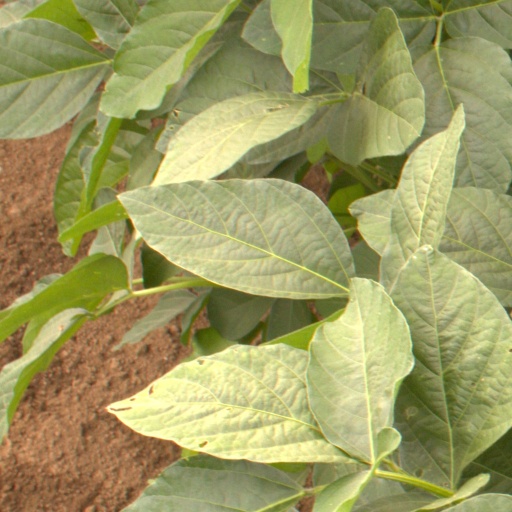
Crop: soybean